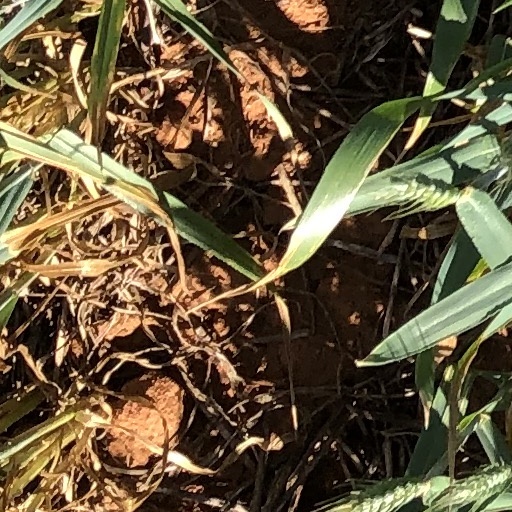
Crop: wheat